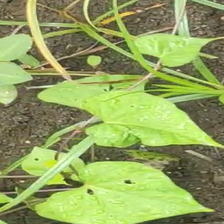
Weed species: Obscure_morning _glory(Ipomoea obscura)